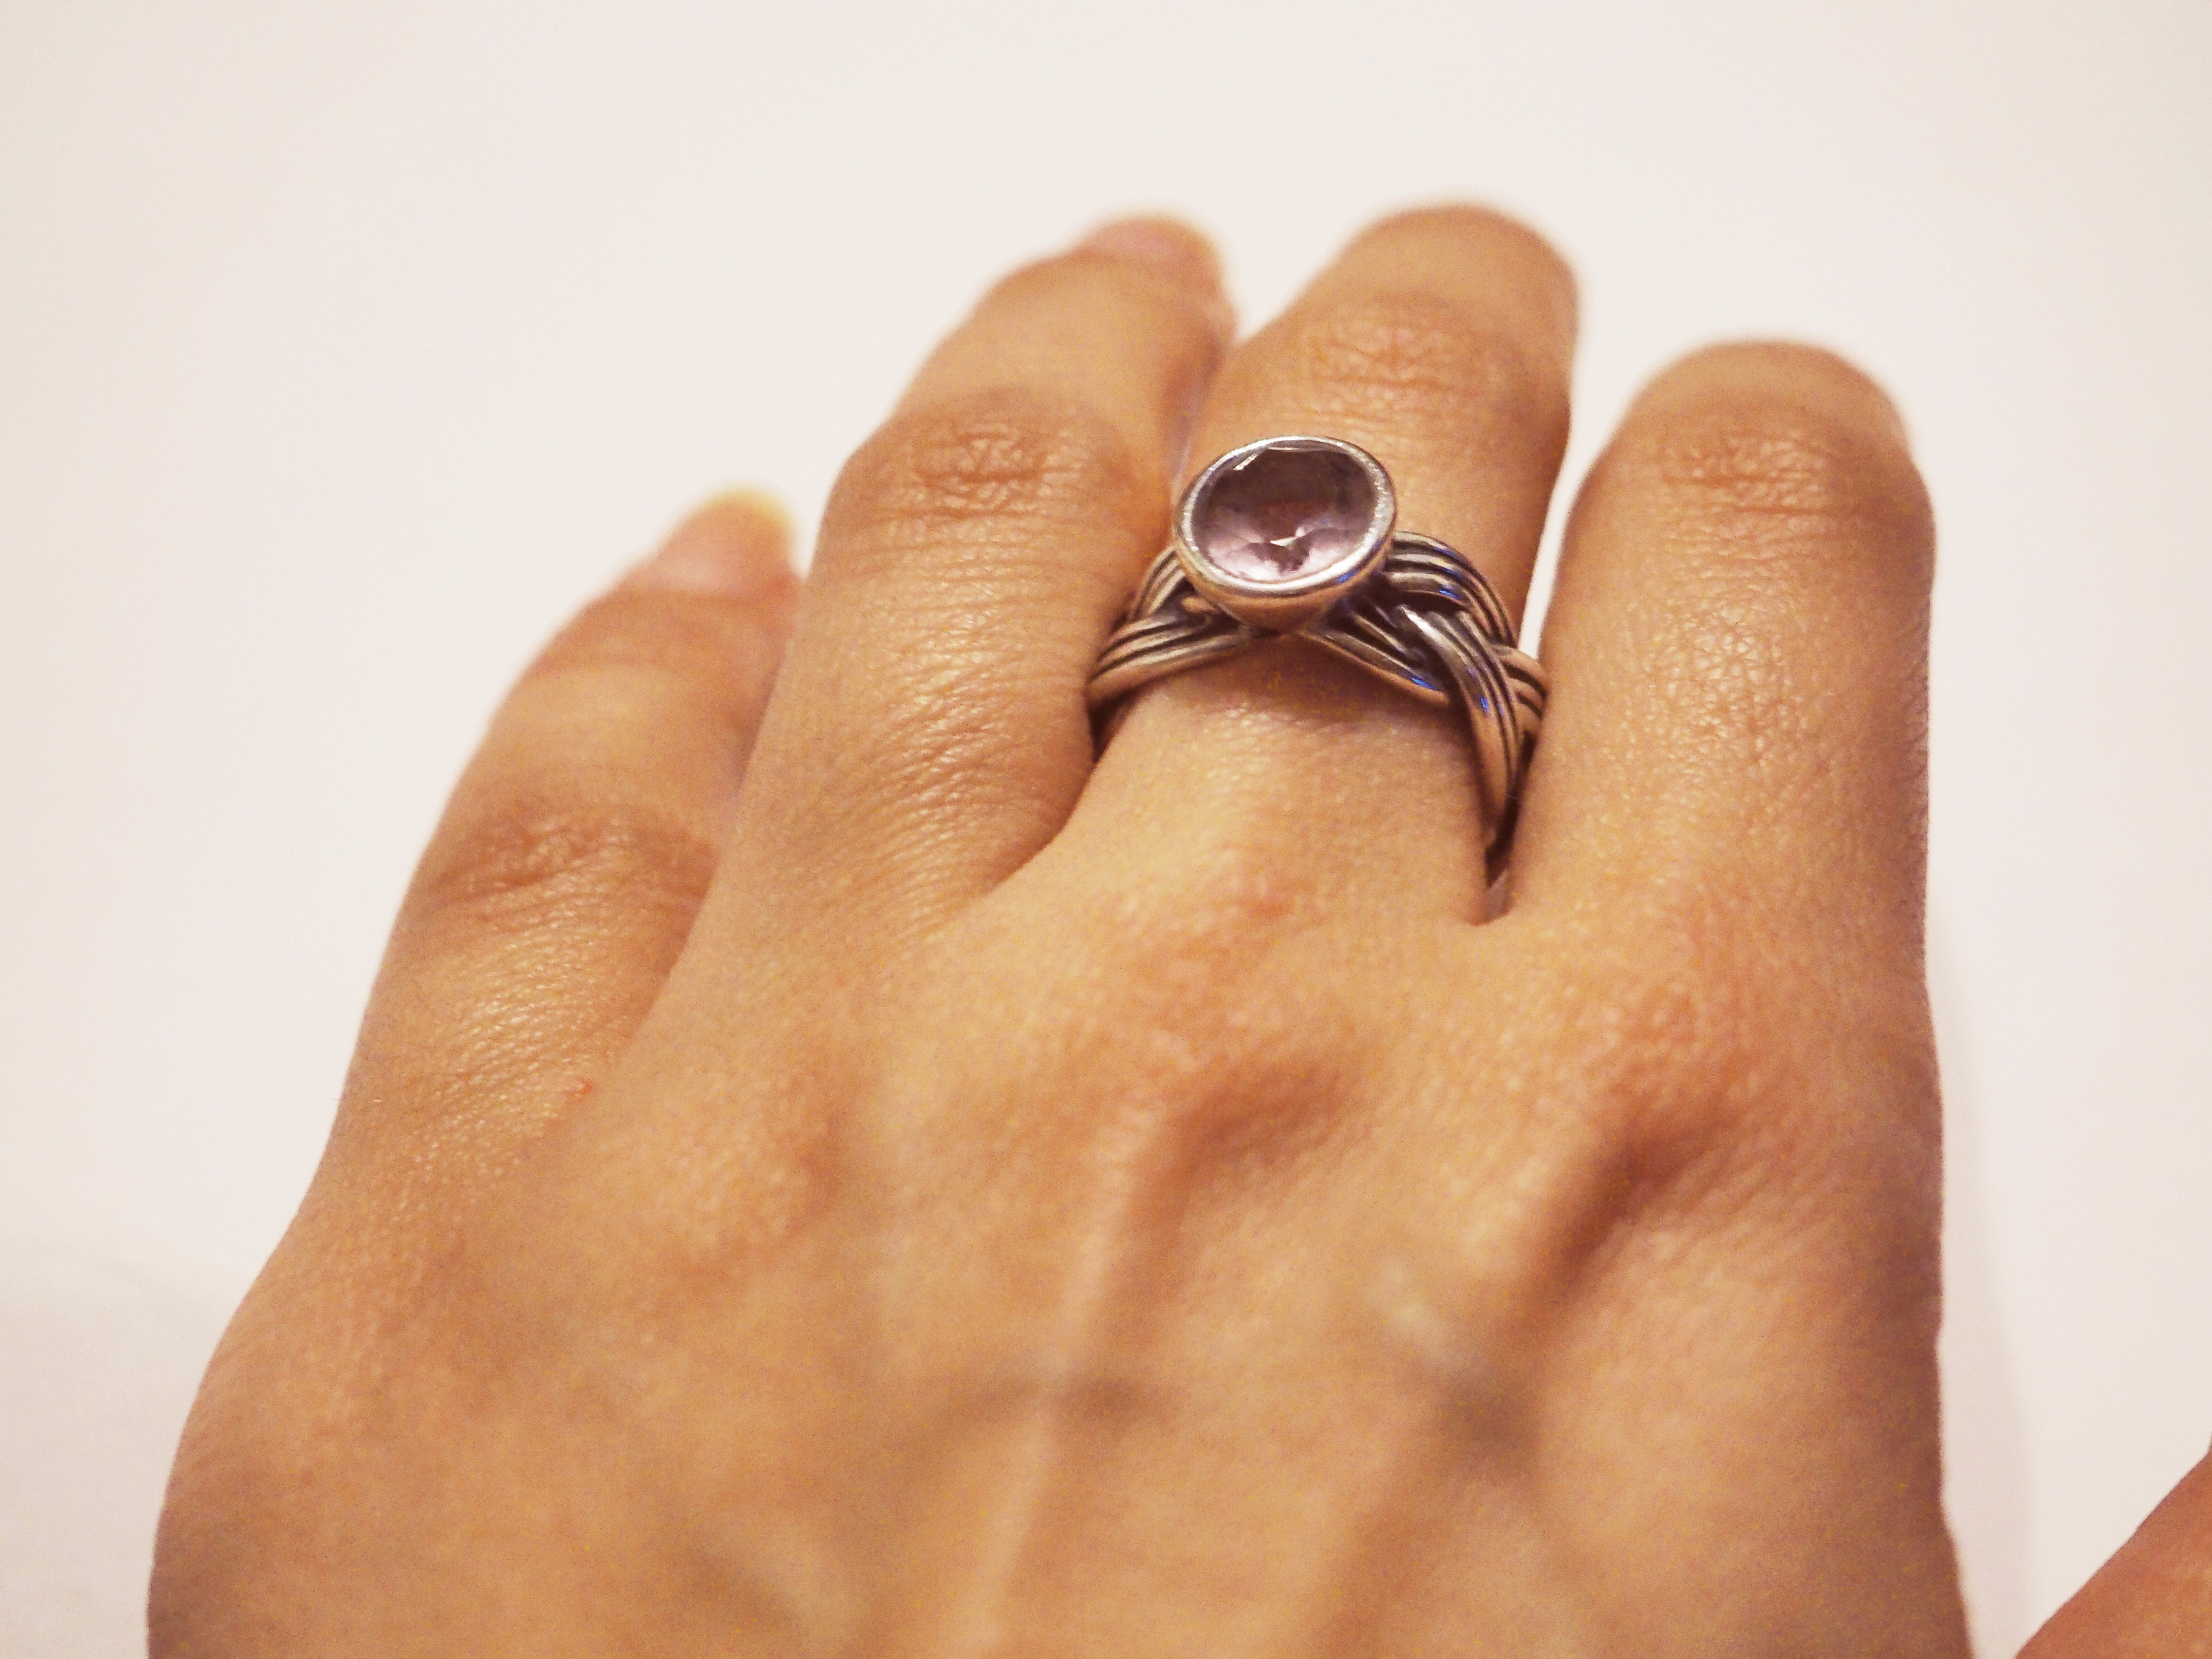
hand, girl, woman, ring, finger, ear, nail, bracelet, wedding ring, close up, jewellery, hands, fingers, macro photography, female hands, finger ring, fashion accessory